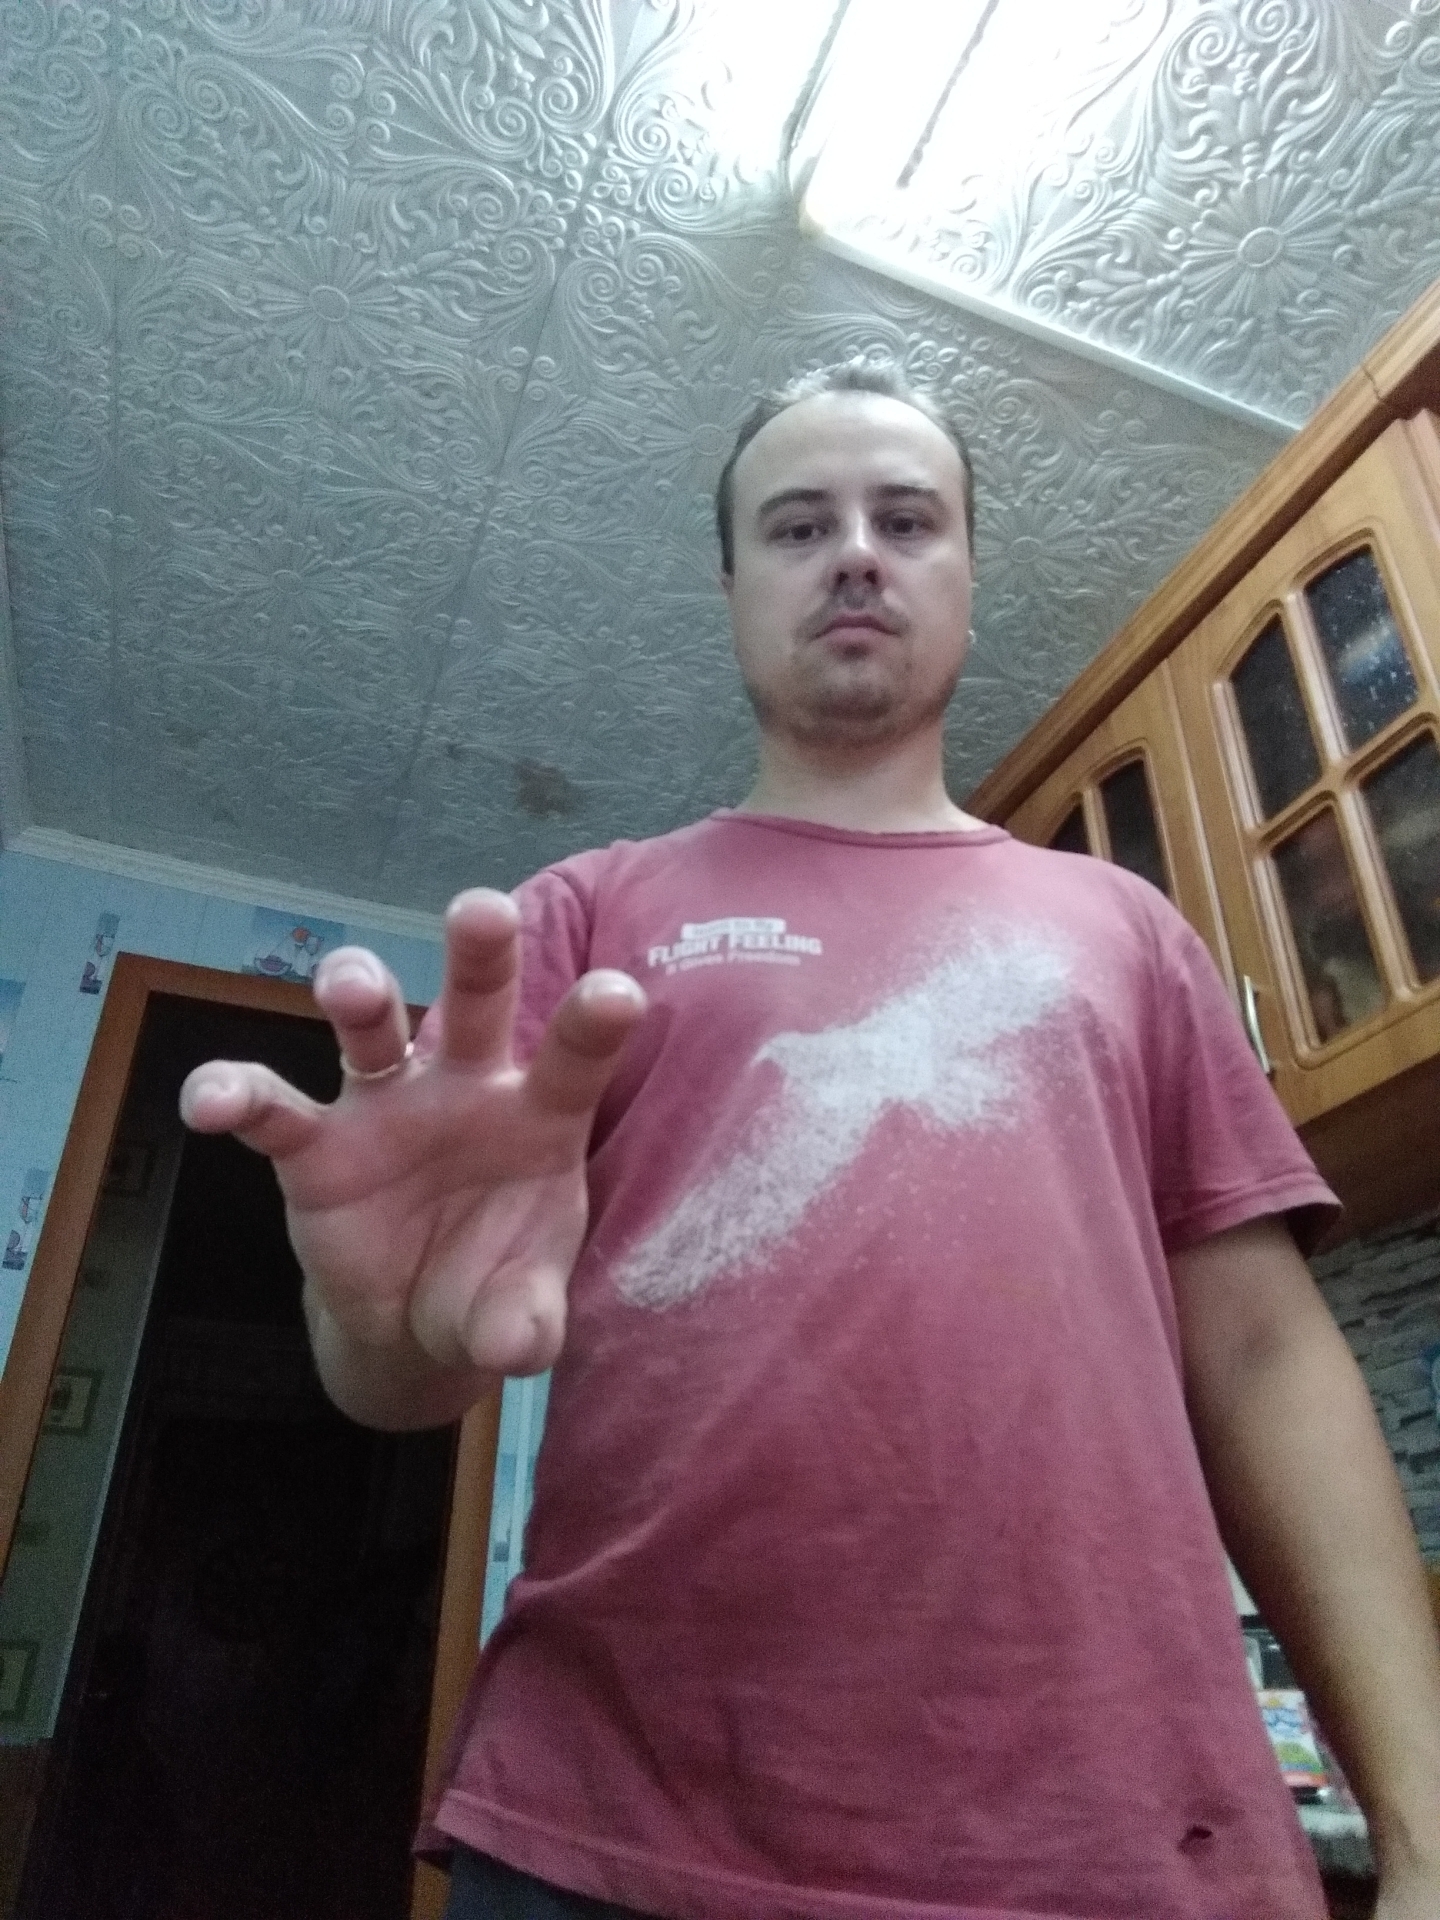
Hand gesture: grabbing